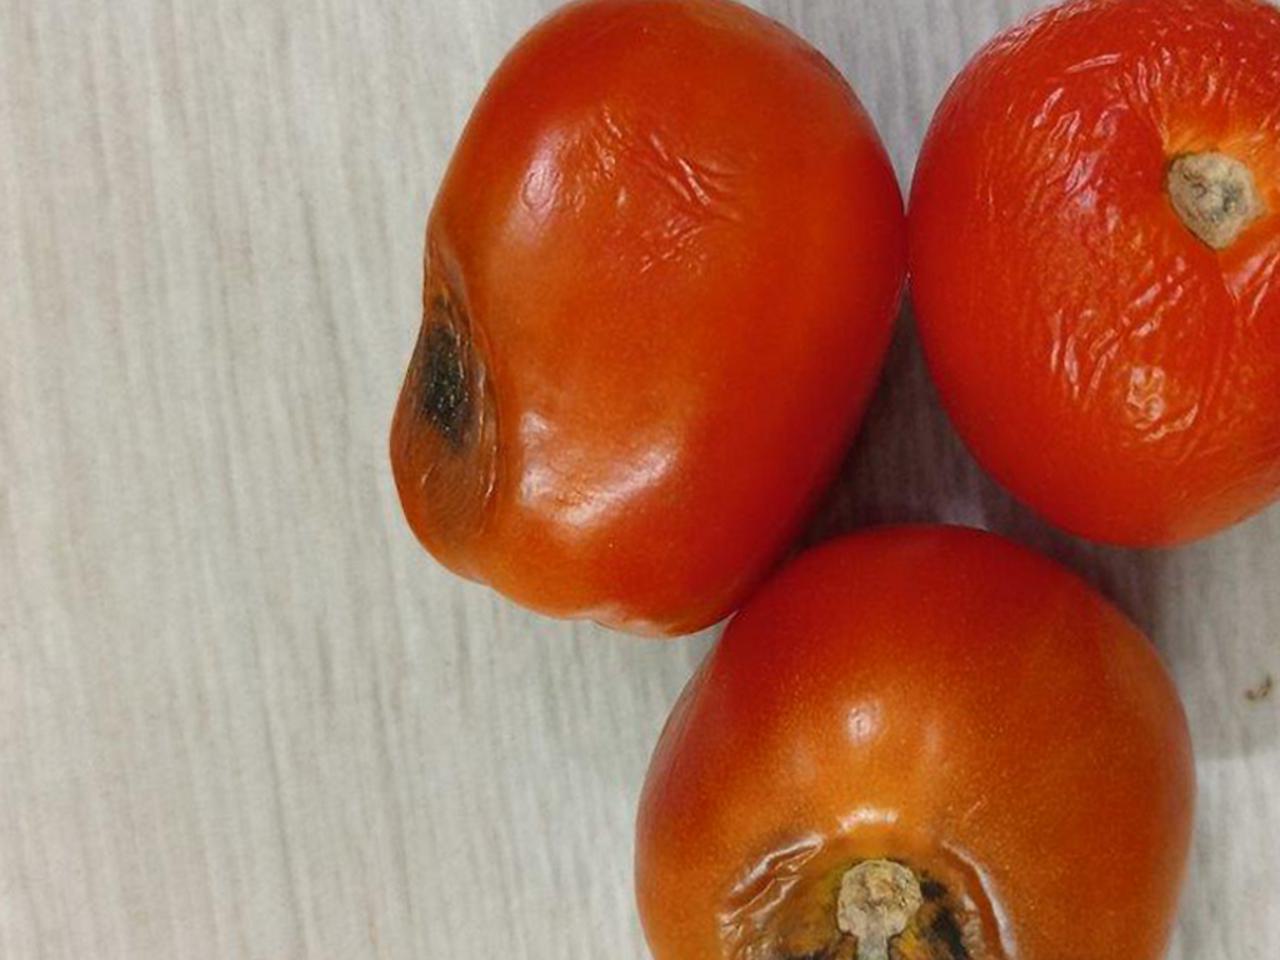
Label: Rotten